Elk City, Oklahoma

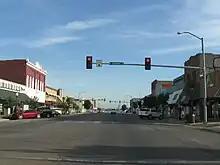
SH-6 in downtown Elk City

Given that Historic U.S. Route 66 runs through Elk City, a sprawling museum complex has developed, which includes the National Route 66 Museum, the Old Town Museum, the Transportation Museum, the Farm and Ranch Museum, and the Blacksmith Museum. Each museum is housed in separate buildings, which altogether depict a mockup of early Elk City, complete with general stores, bank, a railroad depot and train caboose, opera house, and other buildings. Elk City is also in close proximity to many other attractions in Western Oklahoma, including Foss State Park, Foss Reservoir, the Washita National Wildlife Refuge, Black Kettle National Grassland, the Wichita Mountains, the Antelope Hills, the Quartz Mountains, and the Washita Battlefield National Historic Site.